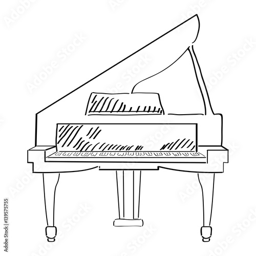
isolated outline of a piano , vector